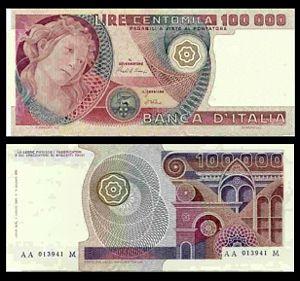
La lire italienne est l'ancienne unité monétaire de l'Italie, émise du 17 mars 1861 au 28 février 2002, et qui est remplacée par l'euro à cette date.